Francisco de Álava y Nureña

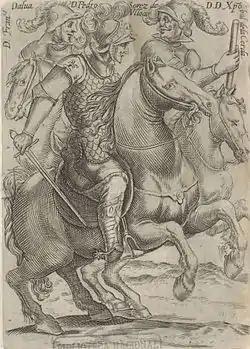

Francisco de Alava y Nureña, (born ca. 1567) was the brother-in-law of the Royal Governor of Chile, Pedro Osores de Ulloa. He was designated as temporary governor of the Captaincy General of Chile by Osores on his death bed in September 1624. Upon hearing of the death of Osores and the temporary appointment of Álava, the Viceroy of Peru, Diego Fernández de Córdoba, Marquis of Guadalcázar decided to replace him with his nephew Luis Fernández de Córdoba y Arce, hoping that he would have occasion to display his military skills in the War of Arauco. Córdoba replaced Álava in May 1625.